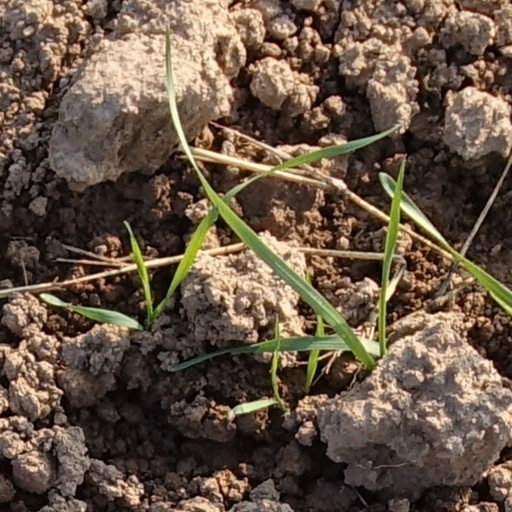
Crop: wheat